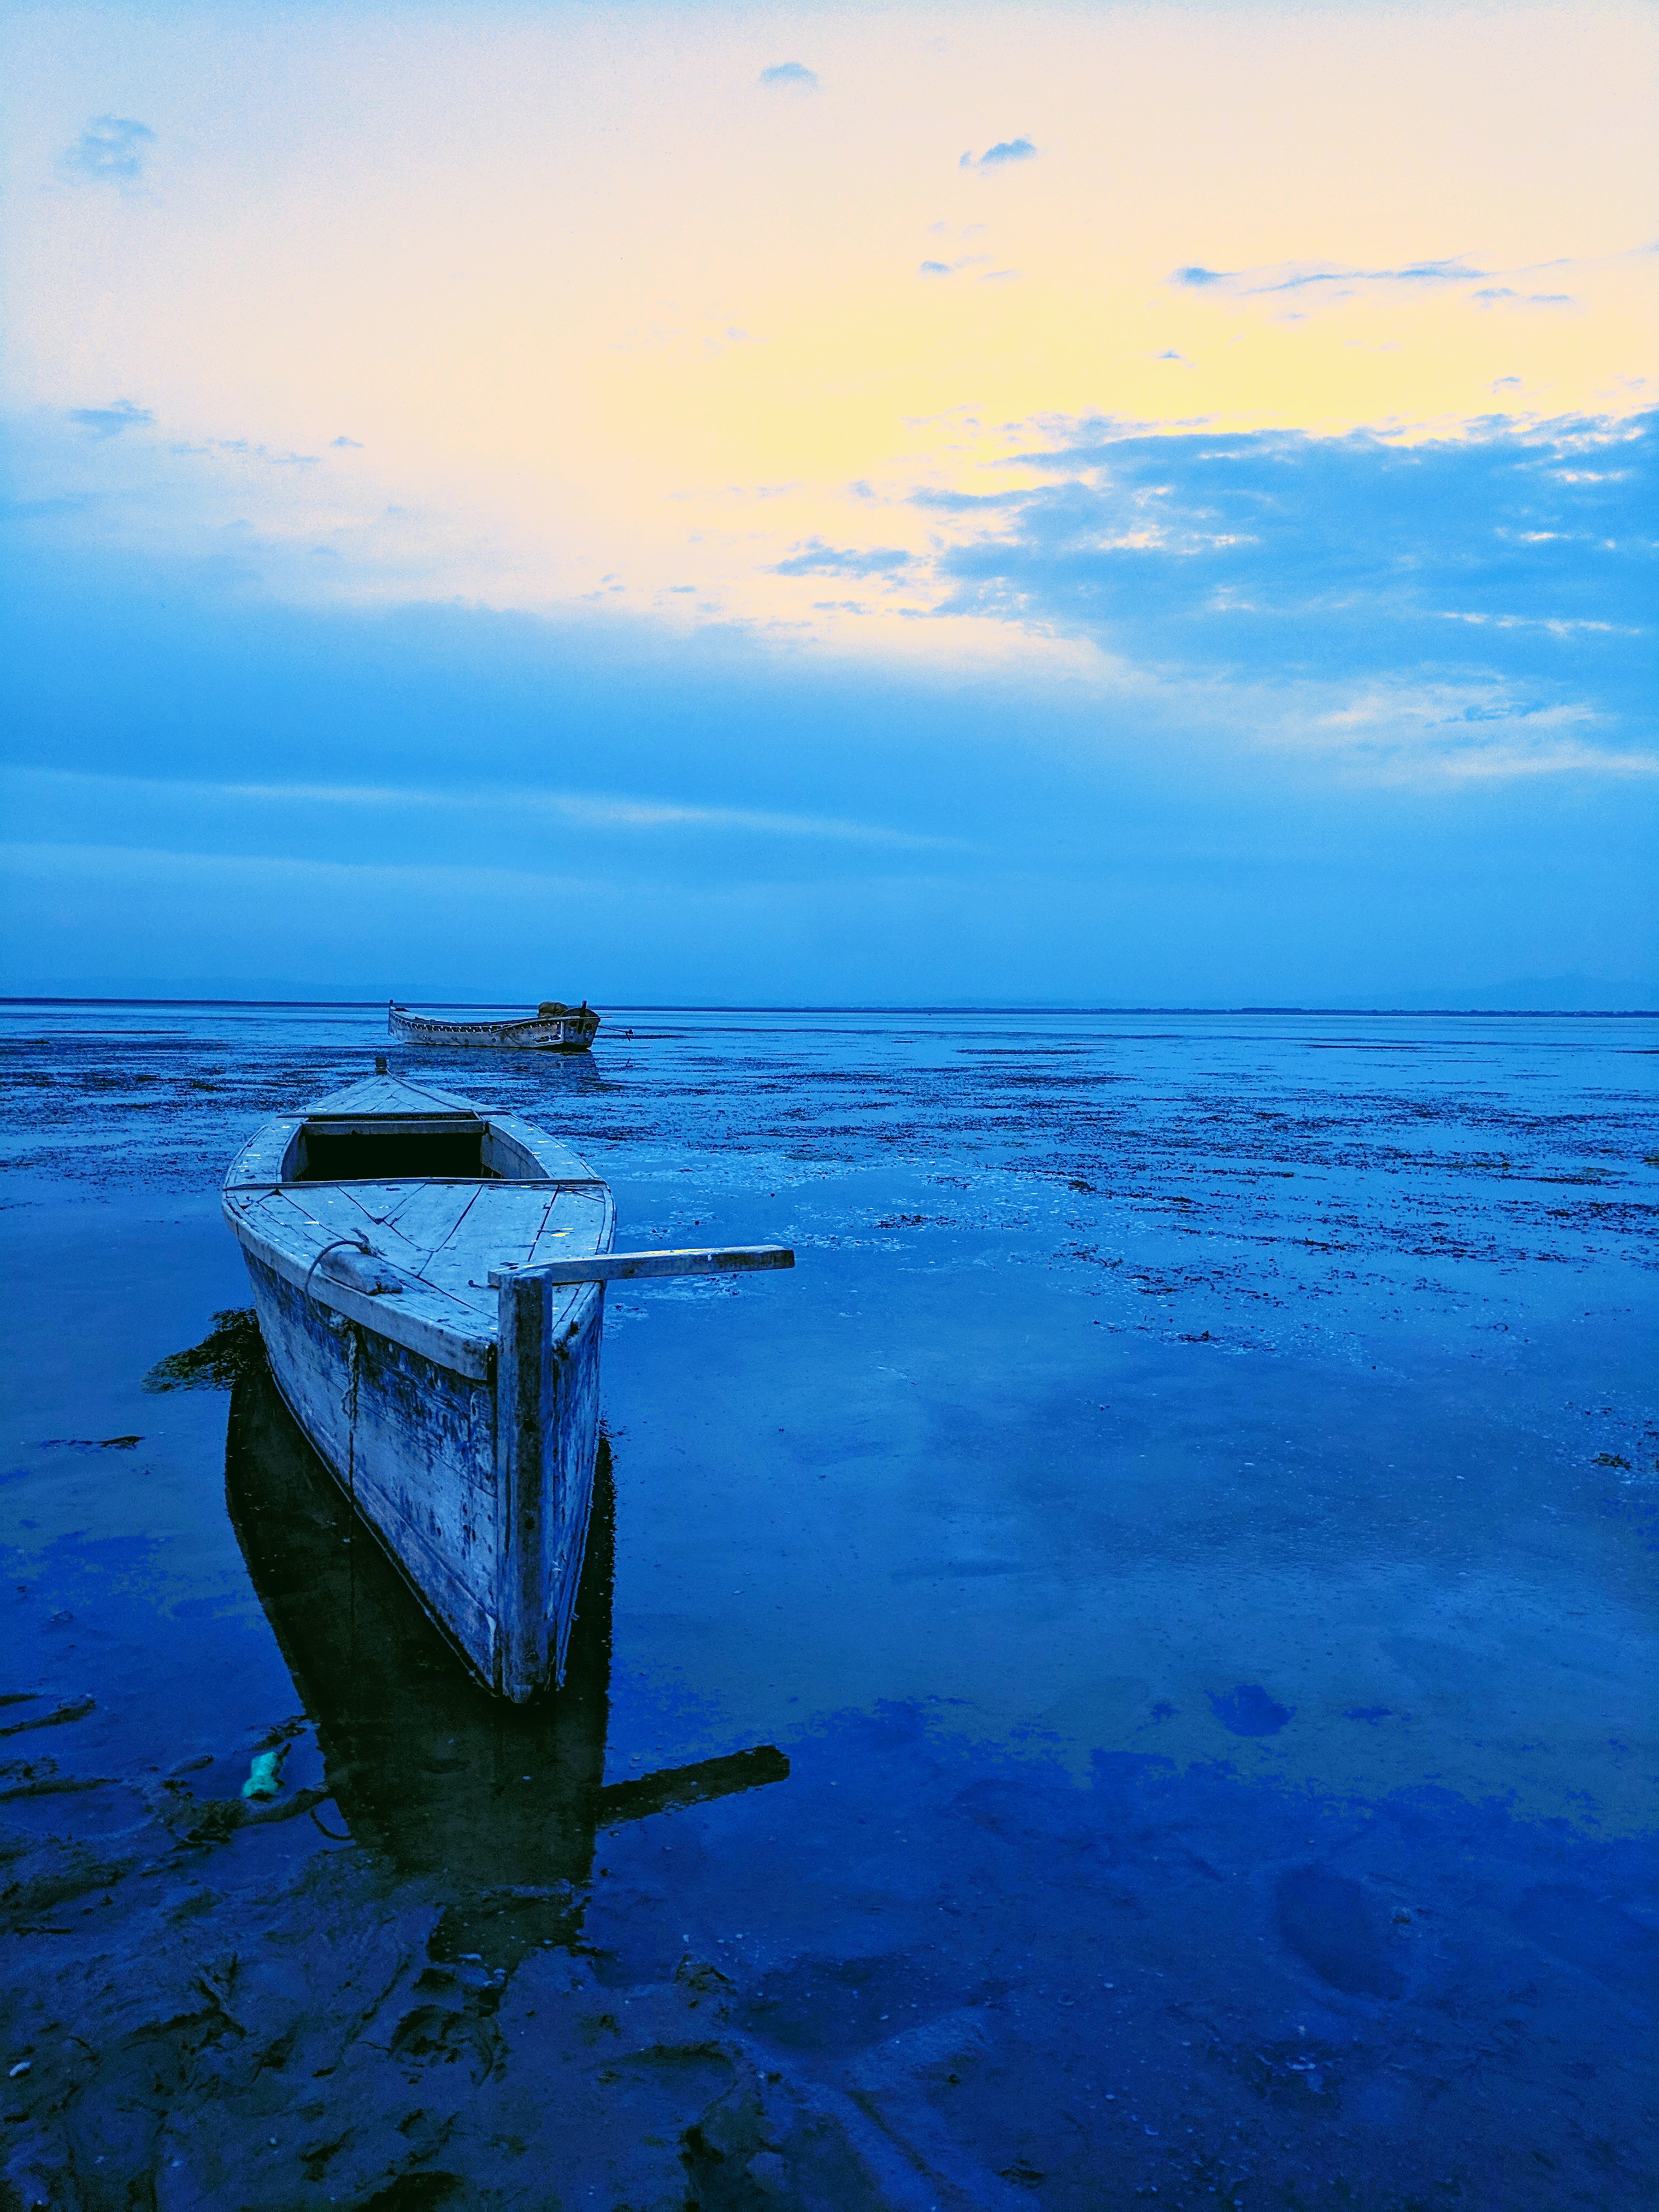
boat, lake, water, blue, sky, sea, horizon, ocean, calm, morning, reflection, cloud, wave, coast, shore, beach, landscape, evening, sound, sunlight, vehicle, inlet, vacation, tide, dawn, sunrise, pier, sunset, wind wave, dusk